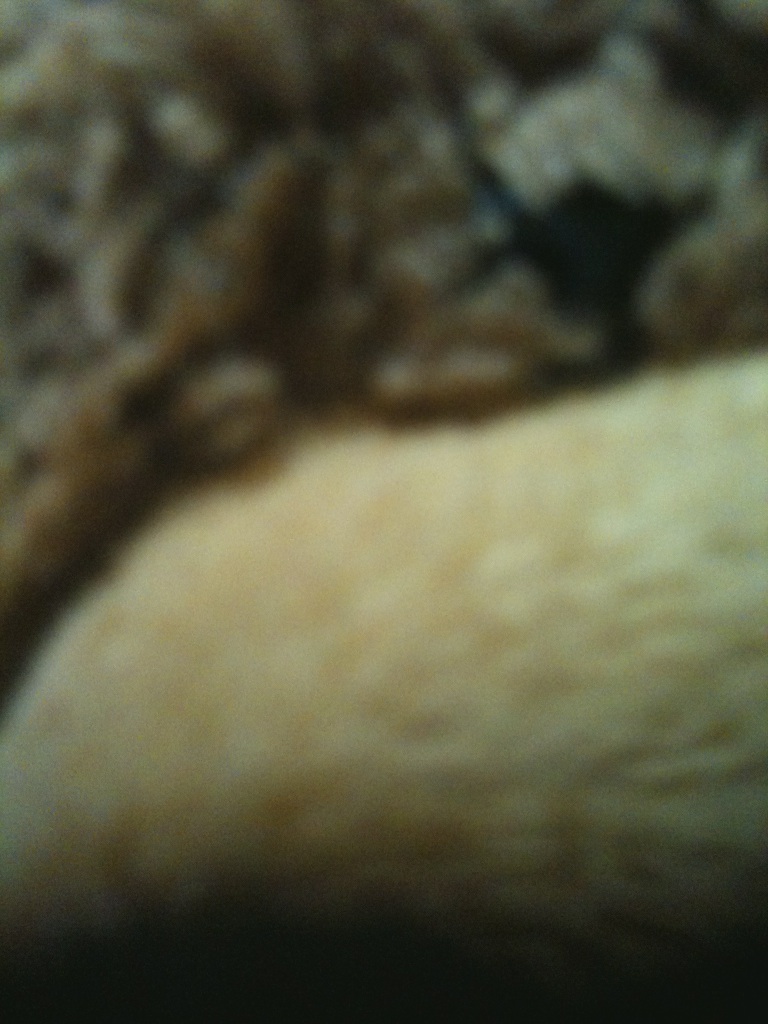Question: Sweet Jesus.
Answer: unanswerable